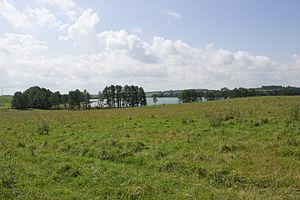
Rydwągi est un village de Pologne, située dans le gmina de Mrągowo, dans le powiat de Mrągowo, dans la voïvodie de Varmie-Mazurie.